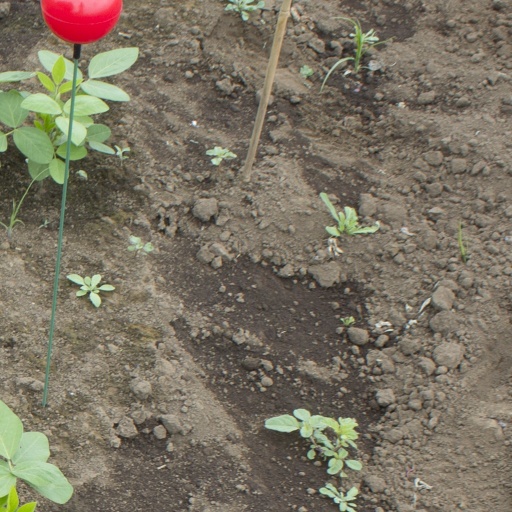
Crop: soybean